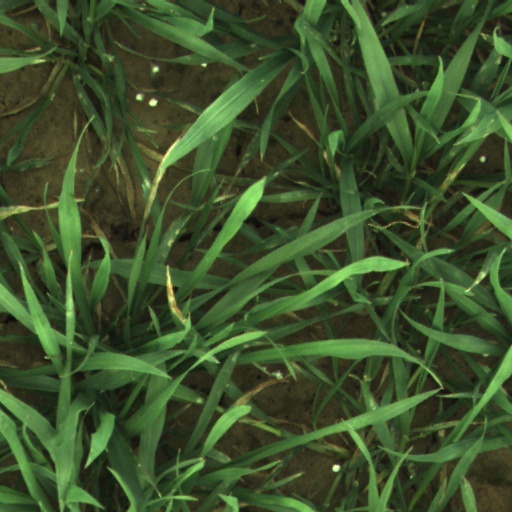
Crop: wheat